People's Liberation Army Navy Surface Force

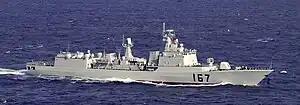
Type 051B destroyer "Shenzhen" (167) before refit

In the 1980s, the PLAN focus shifted toward blue-water multi-role operations, alongside the import of Western systems such as the General Electric LM2500 gas turbines, resulting in the Type 052 "Luhu" class. The first vessel, "Harbin" (112) (seen and commissioned by the early 1990s), was a significant shift from traditional Chinese warship design. These were the first Chinese attempt at truly modern combat vessels and there was much more focus on air defense and ASW warfare, including the installation of an 8-celled "Crotale" launcher, a short range missile system later indigenously produced as HQ-7. A second vessel, the "Qingdao" (113) was launched later in the mid-1990s.